Rathbunaster

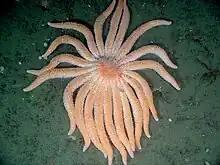
"Rathbunaster californicus" with arms extended

"Rathbunaster californicus" has pentaradial symmetry. It has 8–20 arms, all centered around a central disk. In its larval stage, it exhibits bilateral symmetry. Instead, one surface is considered the oral surface and the other the aboral surface. The oral surface consists of the mouth and tubular feet, while the aboral surface consists of the anus.